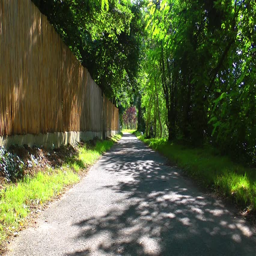
riding a bike in nature